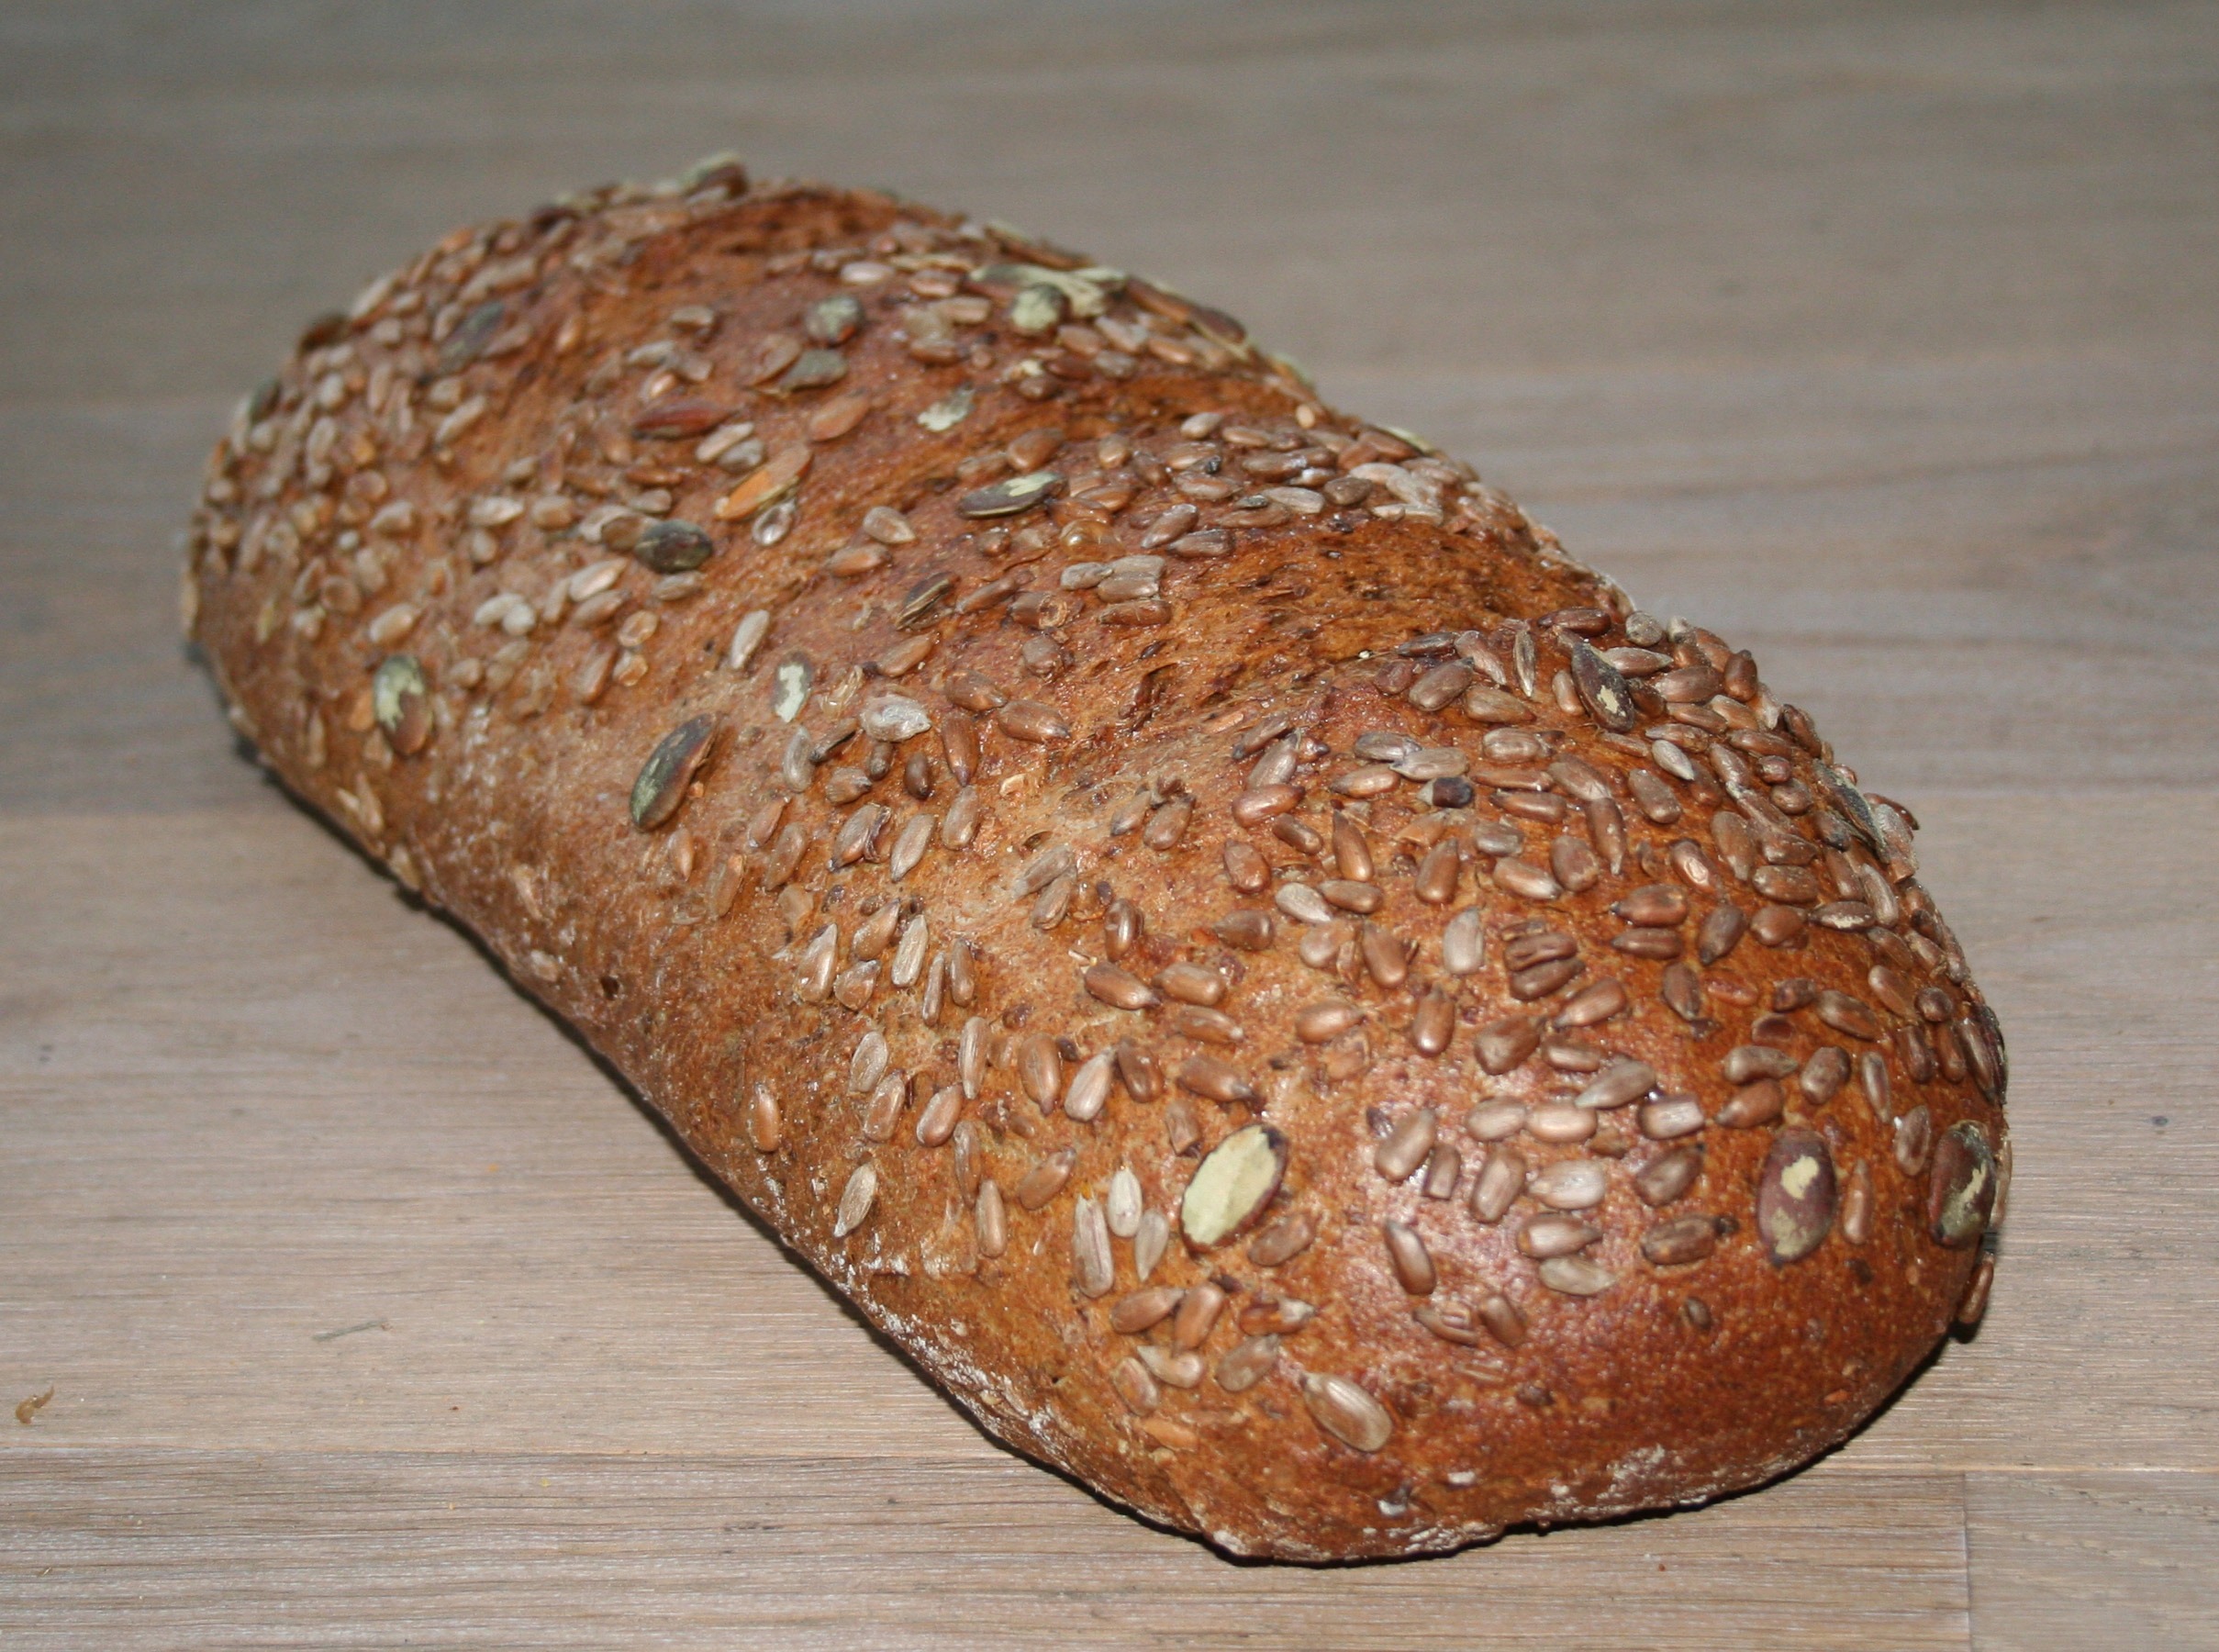
food, produce, baking, eat, bread, sourdough, rye, ciabatta, edible, strength, carbohydrates, baked goods, grain bread, brown bread, rye bread, grass family, whole grain, world champion bread